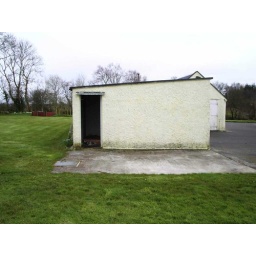
side view of dog kennel, this also shows the location of the spring well, under the metal cover on the concrete base